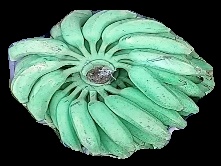
Variety: elakki-bale
Grade: grade1